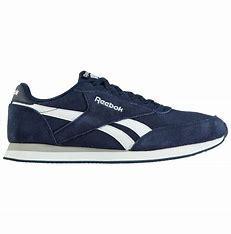
Brand: Reebok
Model: Royal Classic Jogger 2